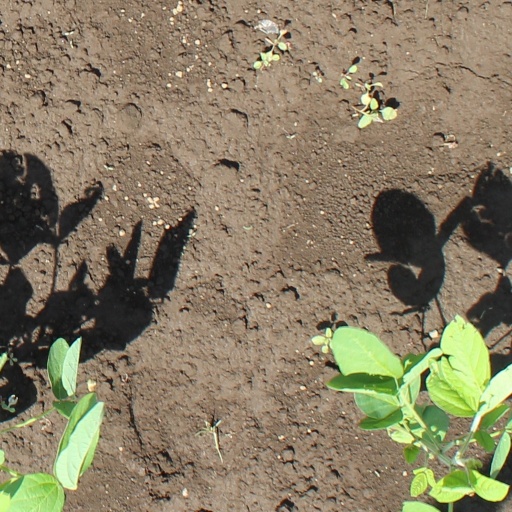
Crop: soybean